Cadbury Creme Egg

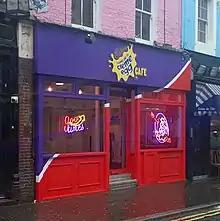
Crème de la Creme Egg pop-up café in Soho, London, 2016

The Creme Egg has been marketed in the UK and Ireland with the question "How do you eat yours?" and in New Zealand with the slogan "Don't get caught with egg on your face". Australia and New Zealand have also used a variation of the UK question, using the slogan "How do you do it?"